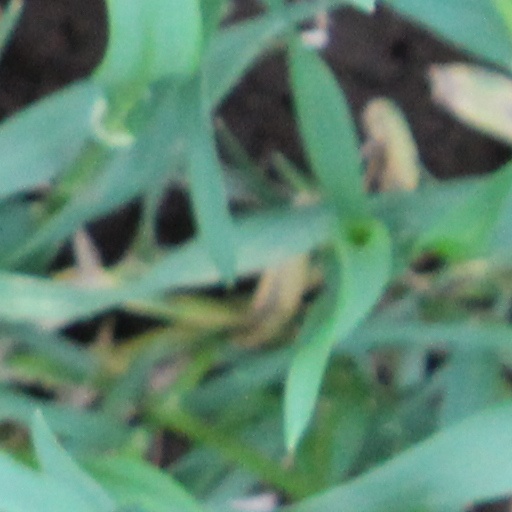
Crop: wheat